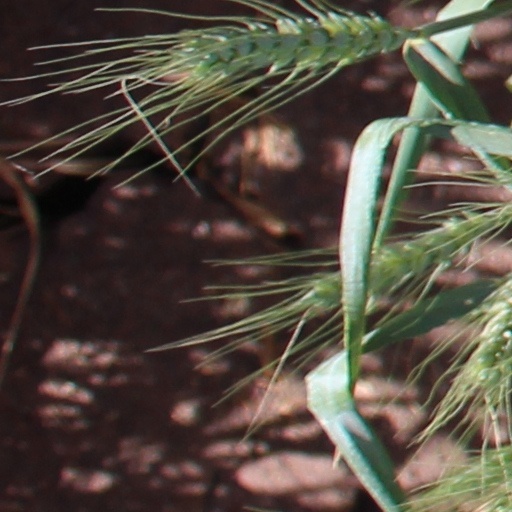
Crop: wheat